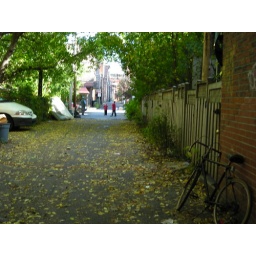
two kids in red shirts, playing ball at the end of the alley